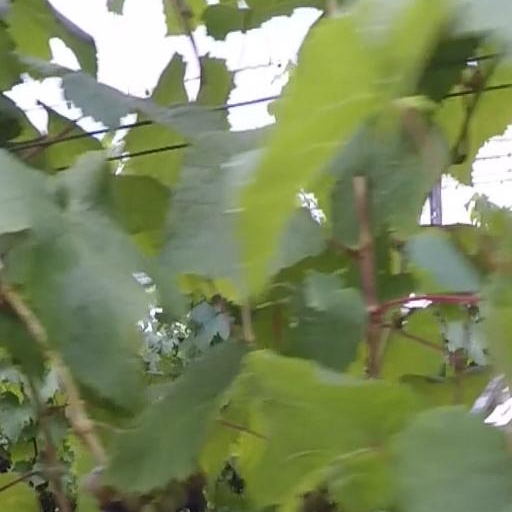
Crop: grape